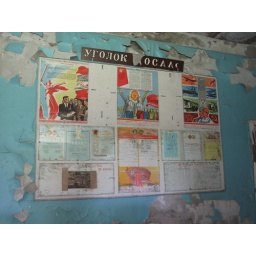
this was on the wall in a school building